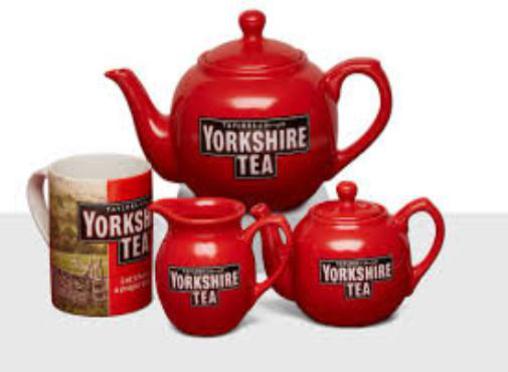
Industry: Food